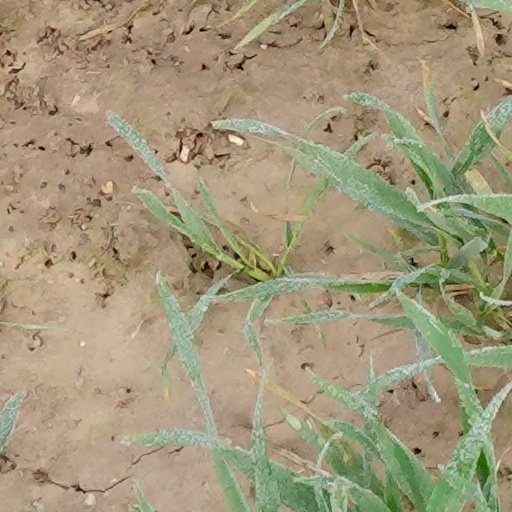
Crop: wheat